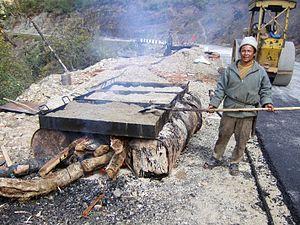
Le transport au Bhoutan prend place dans un contexte très montagneux et repose sur un réseau routier de 8 000 km complété par deux aéroports, dont un international. Le Bhoutan étant un pays sans accès à la mer, il ne comporte aucun port, ni même de voie navigable. En outre, le pays est dépourvu de rail. Le seul accès routier au pays se fait par la frontière avec l'Inde.